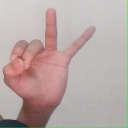
अक्षर: ण